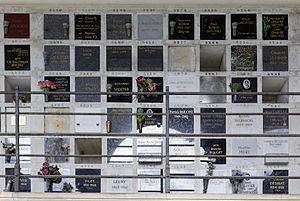
Cases du columbarium du cimetière du Père-Lachaise.
Le cimetière du Père-Lachaise de Paris est le lieu d'incinération de nombreuses personnalités.
Henry Torrès, né le 17 octobre 1891 aux Andelys et mort le 4 janvier 1966 à Paris, est un avocat, journaliste et homme politique français.